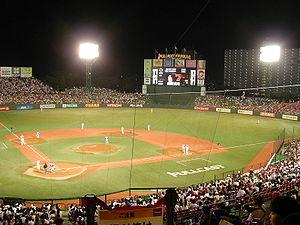
Les Tohoku Rakuten Golden Eagles est une équipe japonaise de baseball située à Sendai, dans la préfecture de Miyagi. Le club évolue en Ligue pacifique depuis 2005. Ils en deviennent champion en 2013 puis gagnent la même année le championnat national.
Le Miyagi Baseball Stadium est un stade de baseball situé à Sendai dans la préfecture de Miyagi au Japon.